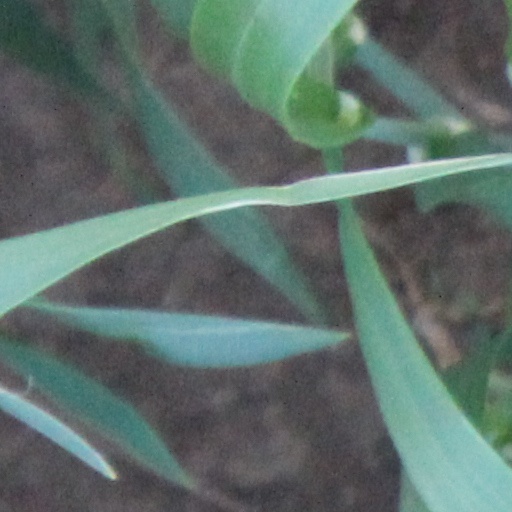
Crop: wheat